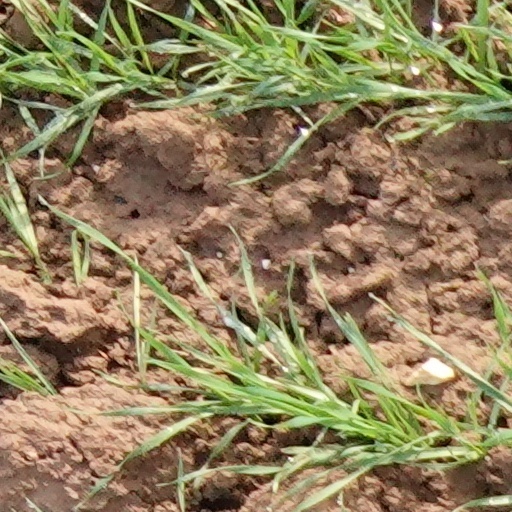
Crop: wheat